Lawrence Carroll

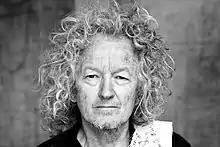

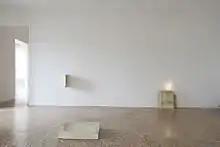
Lawrence Carroll, Installation, Museo Correr, Venice, 2008

Lawrence W. Carroll (26 October 1954 – 21 May 2019) was an Australian-born American painter who established a career on both sides of the Atlantic. His works are held in museums around the world and he notably was included in major exhibitions such as Documenta IX and the Venice Biennale